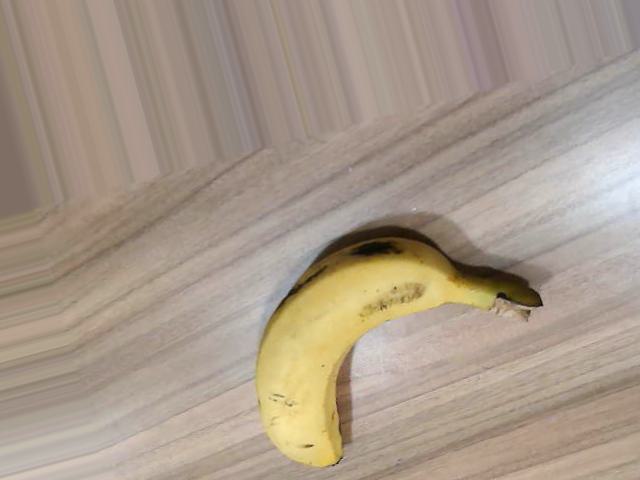
Label: Ripe_Banana